Carlos Montezuma

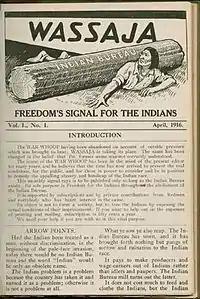
"Wassaja" magazine. April 1916.

As early as 1887, Carlos Montezuma had been corresponding with Richard Henry Pratt, a staunch assimilationist and founder of the Carlisle Indian School in Pennsylvania. In the eyes of Pratt, Montezuma was a living example of what educated Native Americans could accomplish. In 1887 Montezuma was invited to address audiences in New York and Philadelphia on this topic. Thanks to these connections, immediately after graduation, Jefferson Morgan, Commissioner of Indian Affairs, offered Dr. Montezuma work as a physician with the Bureau of Indian Affairs (BIA). In 1889 Montezuma traveled to reservations and provided services to Native Americans at Fort Stevenson in Dakota Territory. In 1890 he was transferred to the Western Shoshone Agency in Nevada. In January 1893, Montezuma went to Colville Agency in the State of Washington, and finally, in July 1893 he traveled to the Carlisle Indian Industrial School in Pennsylvania. Here, Montezuma had the opportunity to work with his mentor Richard Henry Pratt. This relationship, along with his negative experiences working on the various reservations, helped form his early ideas of Indian policy.